Gabriel Boric

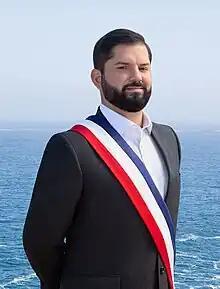
Official portrait, 2022

Gabriel Boric Font (born 11 February 1986) is a Chilean politician and the President of Chile since 2022. He previously served two four-year terms as a deputy in the Chamber of Deputies.